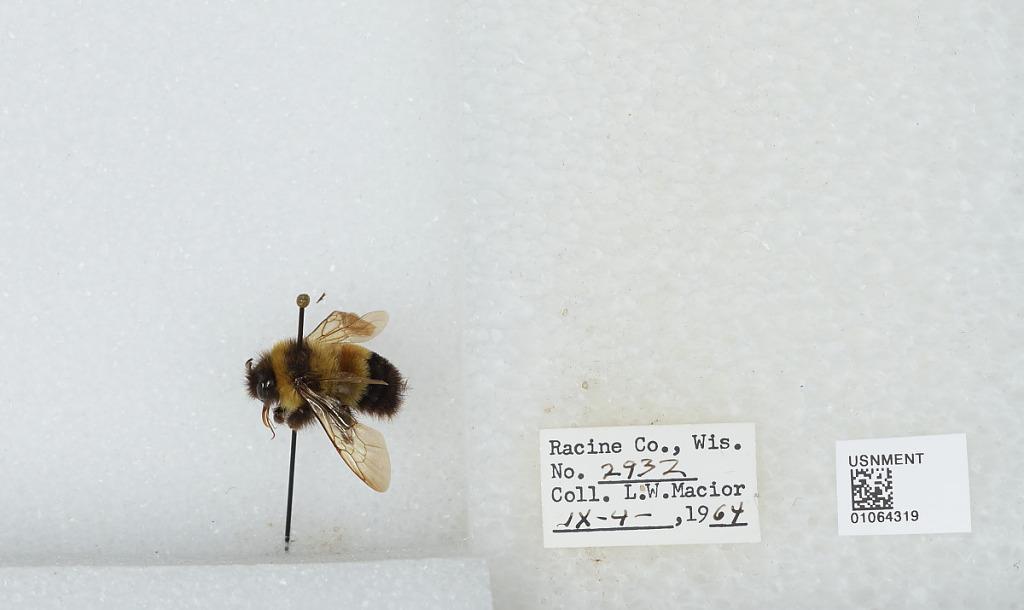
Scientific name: Bombus (Bombus) affinis Cresson
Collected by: L. Macior
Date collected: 1964-9-4
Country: United States
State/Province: Wisconsin
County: Racine
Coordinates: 42.78, -87.76